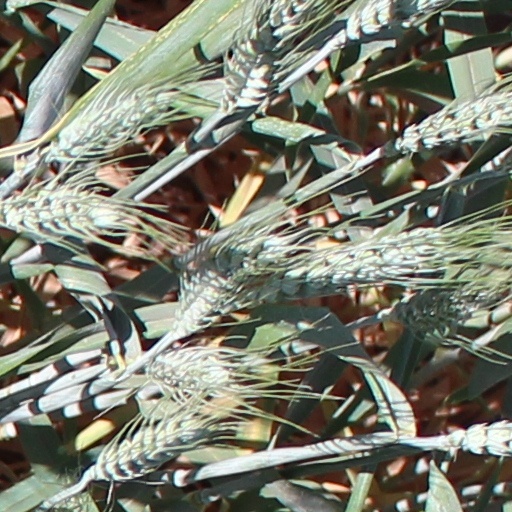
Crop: wheat